Cora Witherspoon

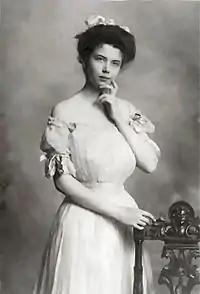
Cora Witherspoon c. 1910-1920

Witherspoon had a long run between November 1915 and June 1916 at the Longacre Theatre as Mrs. Van Ness in "The Great Lover", another play by Ditrichstein, written in collaboration with Fanny and Frederic Hatton.